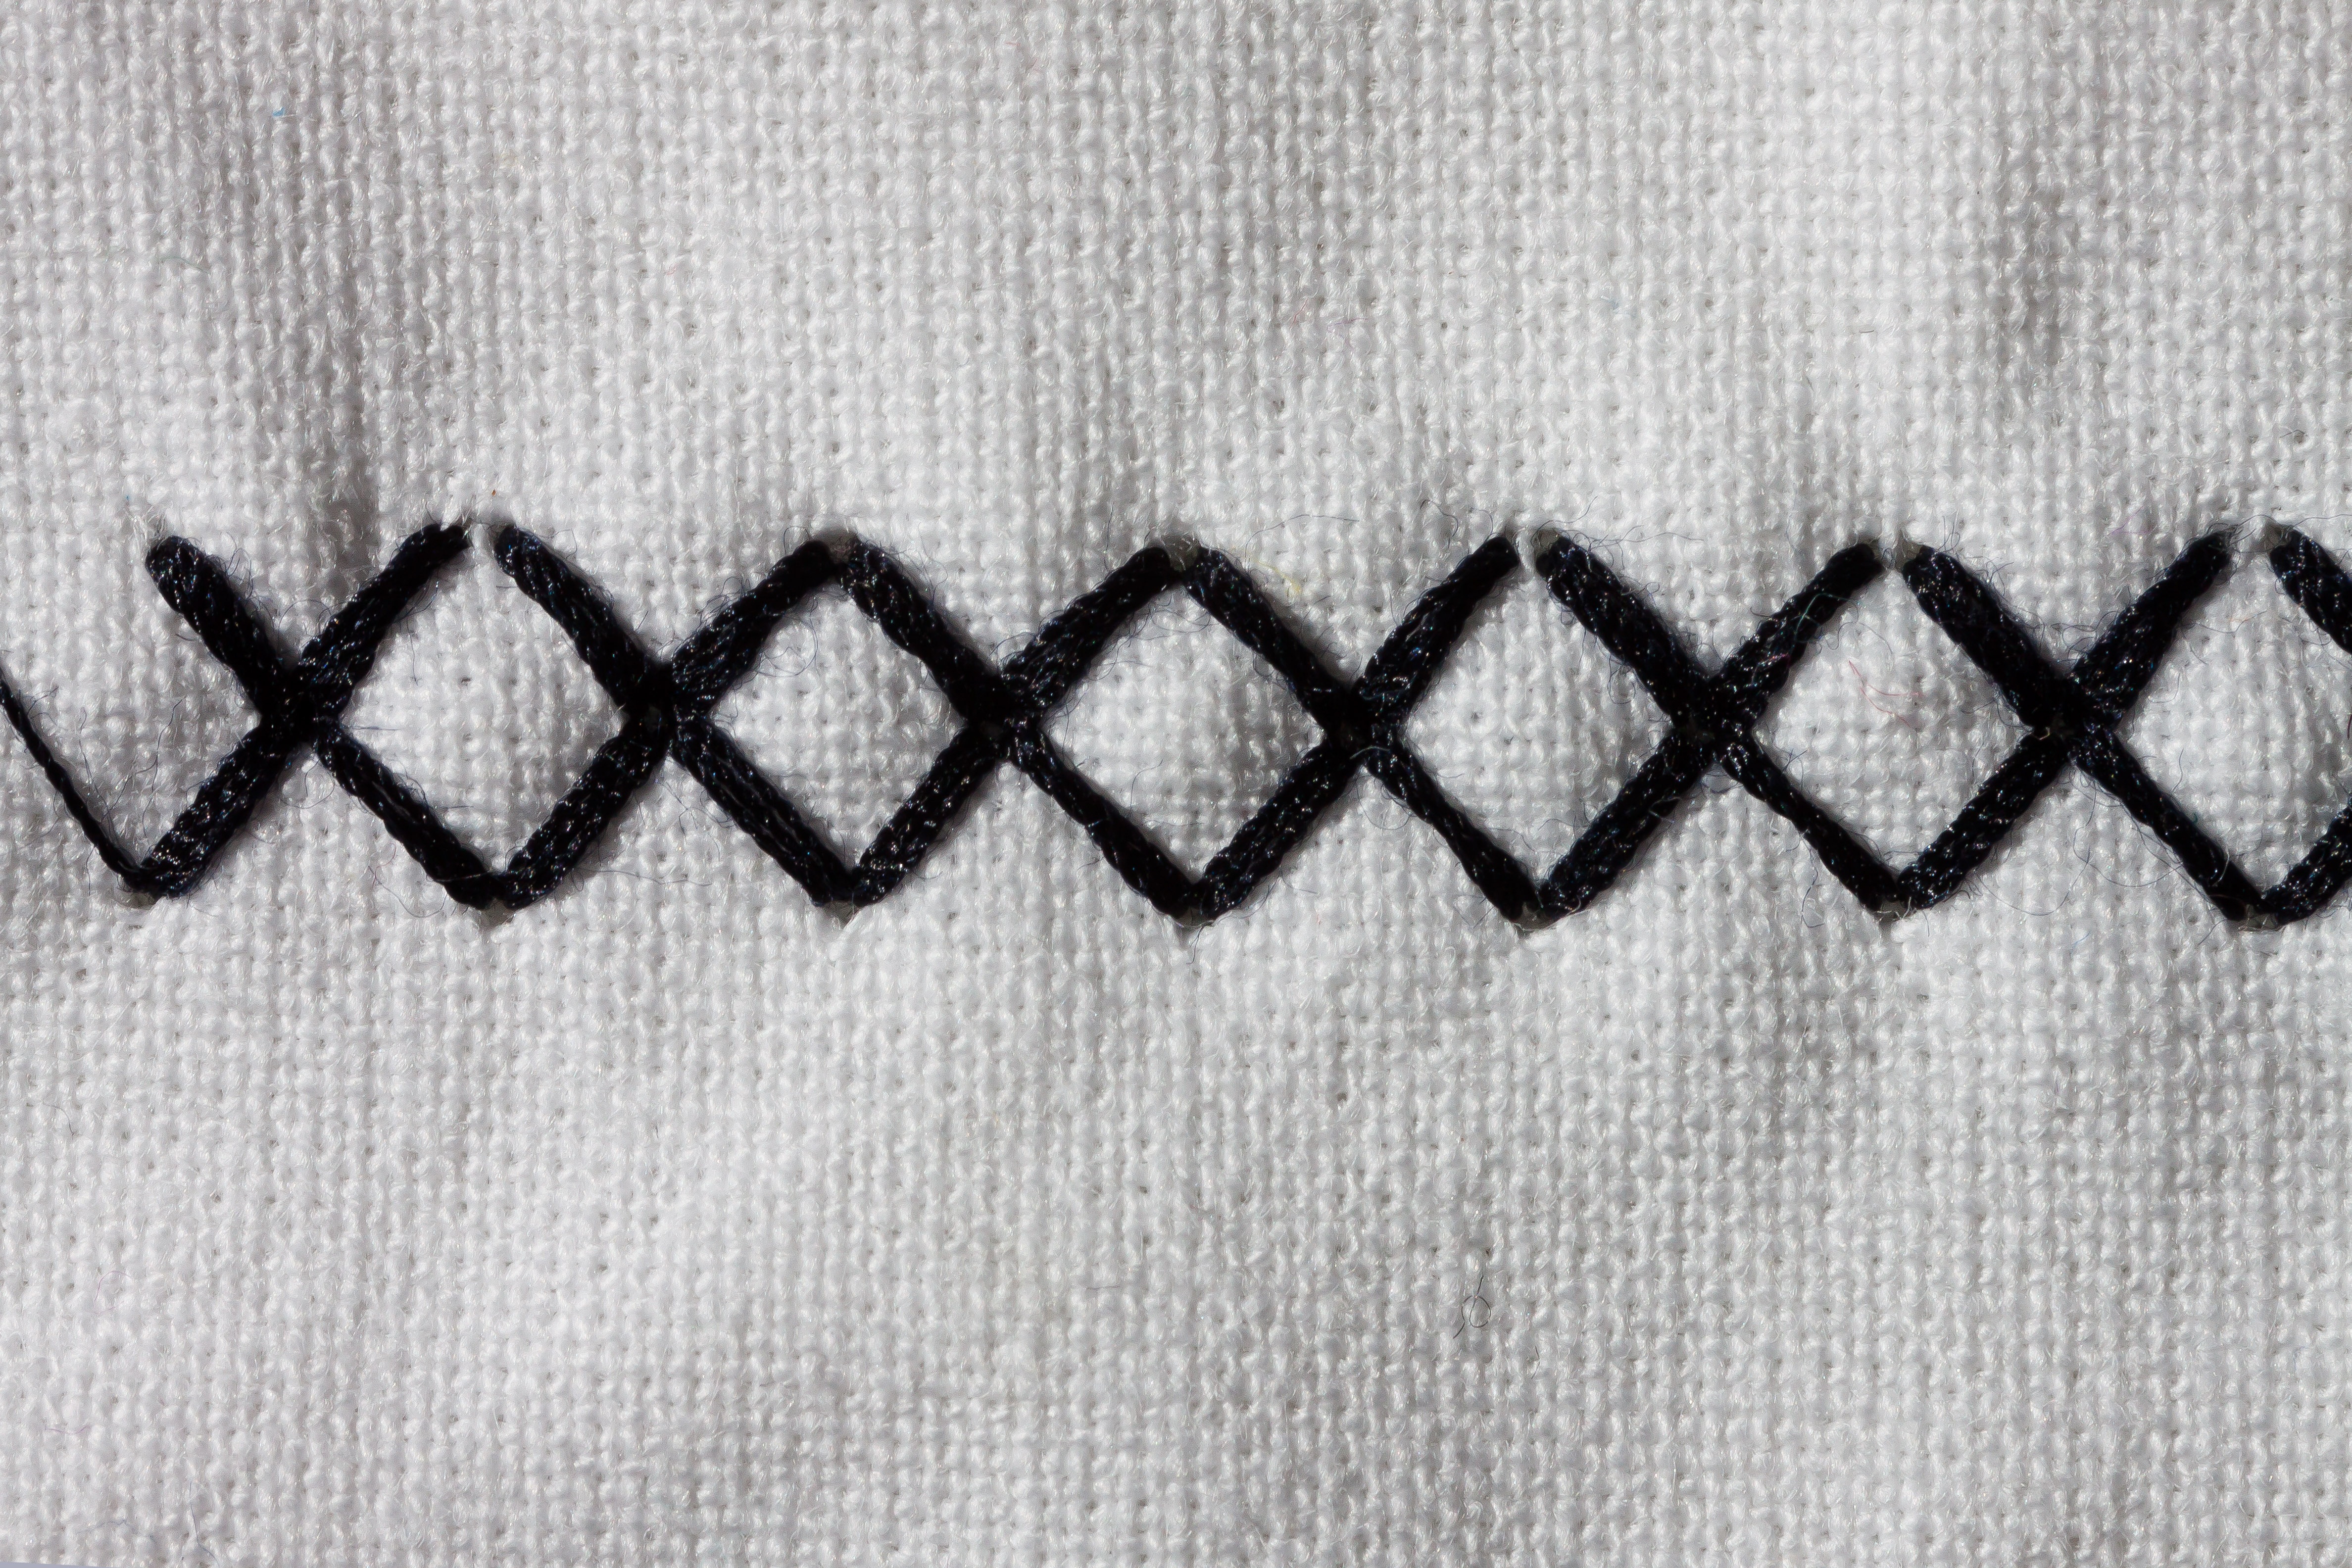
white, pattern, line, macro, black, material, fabric, sewing machine, sew, textile, art, design, embroidery, hand labor, tinker, cross stitch, zig zag